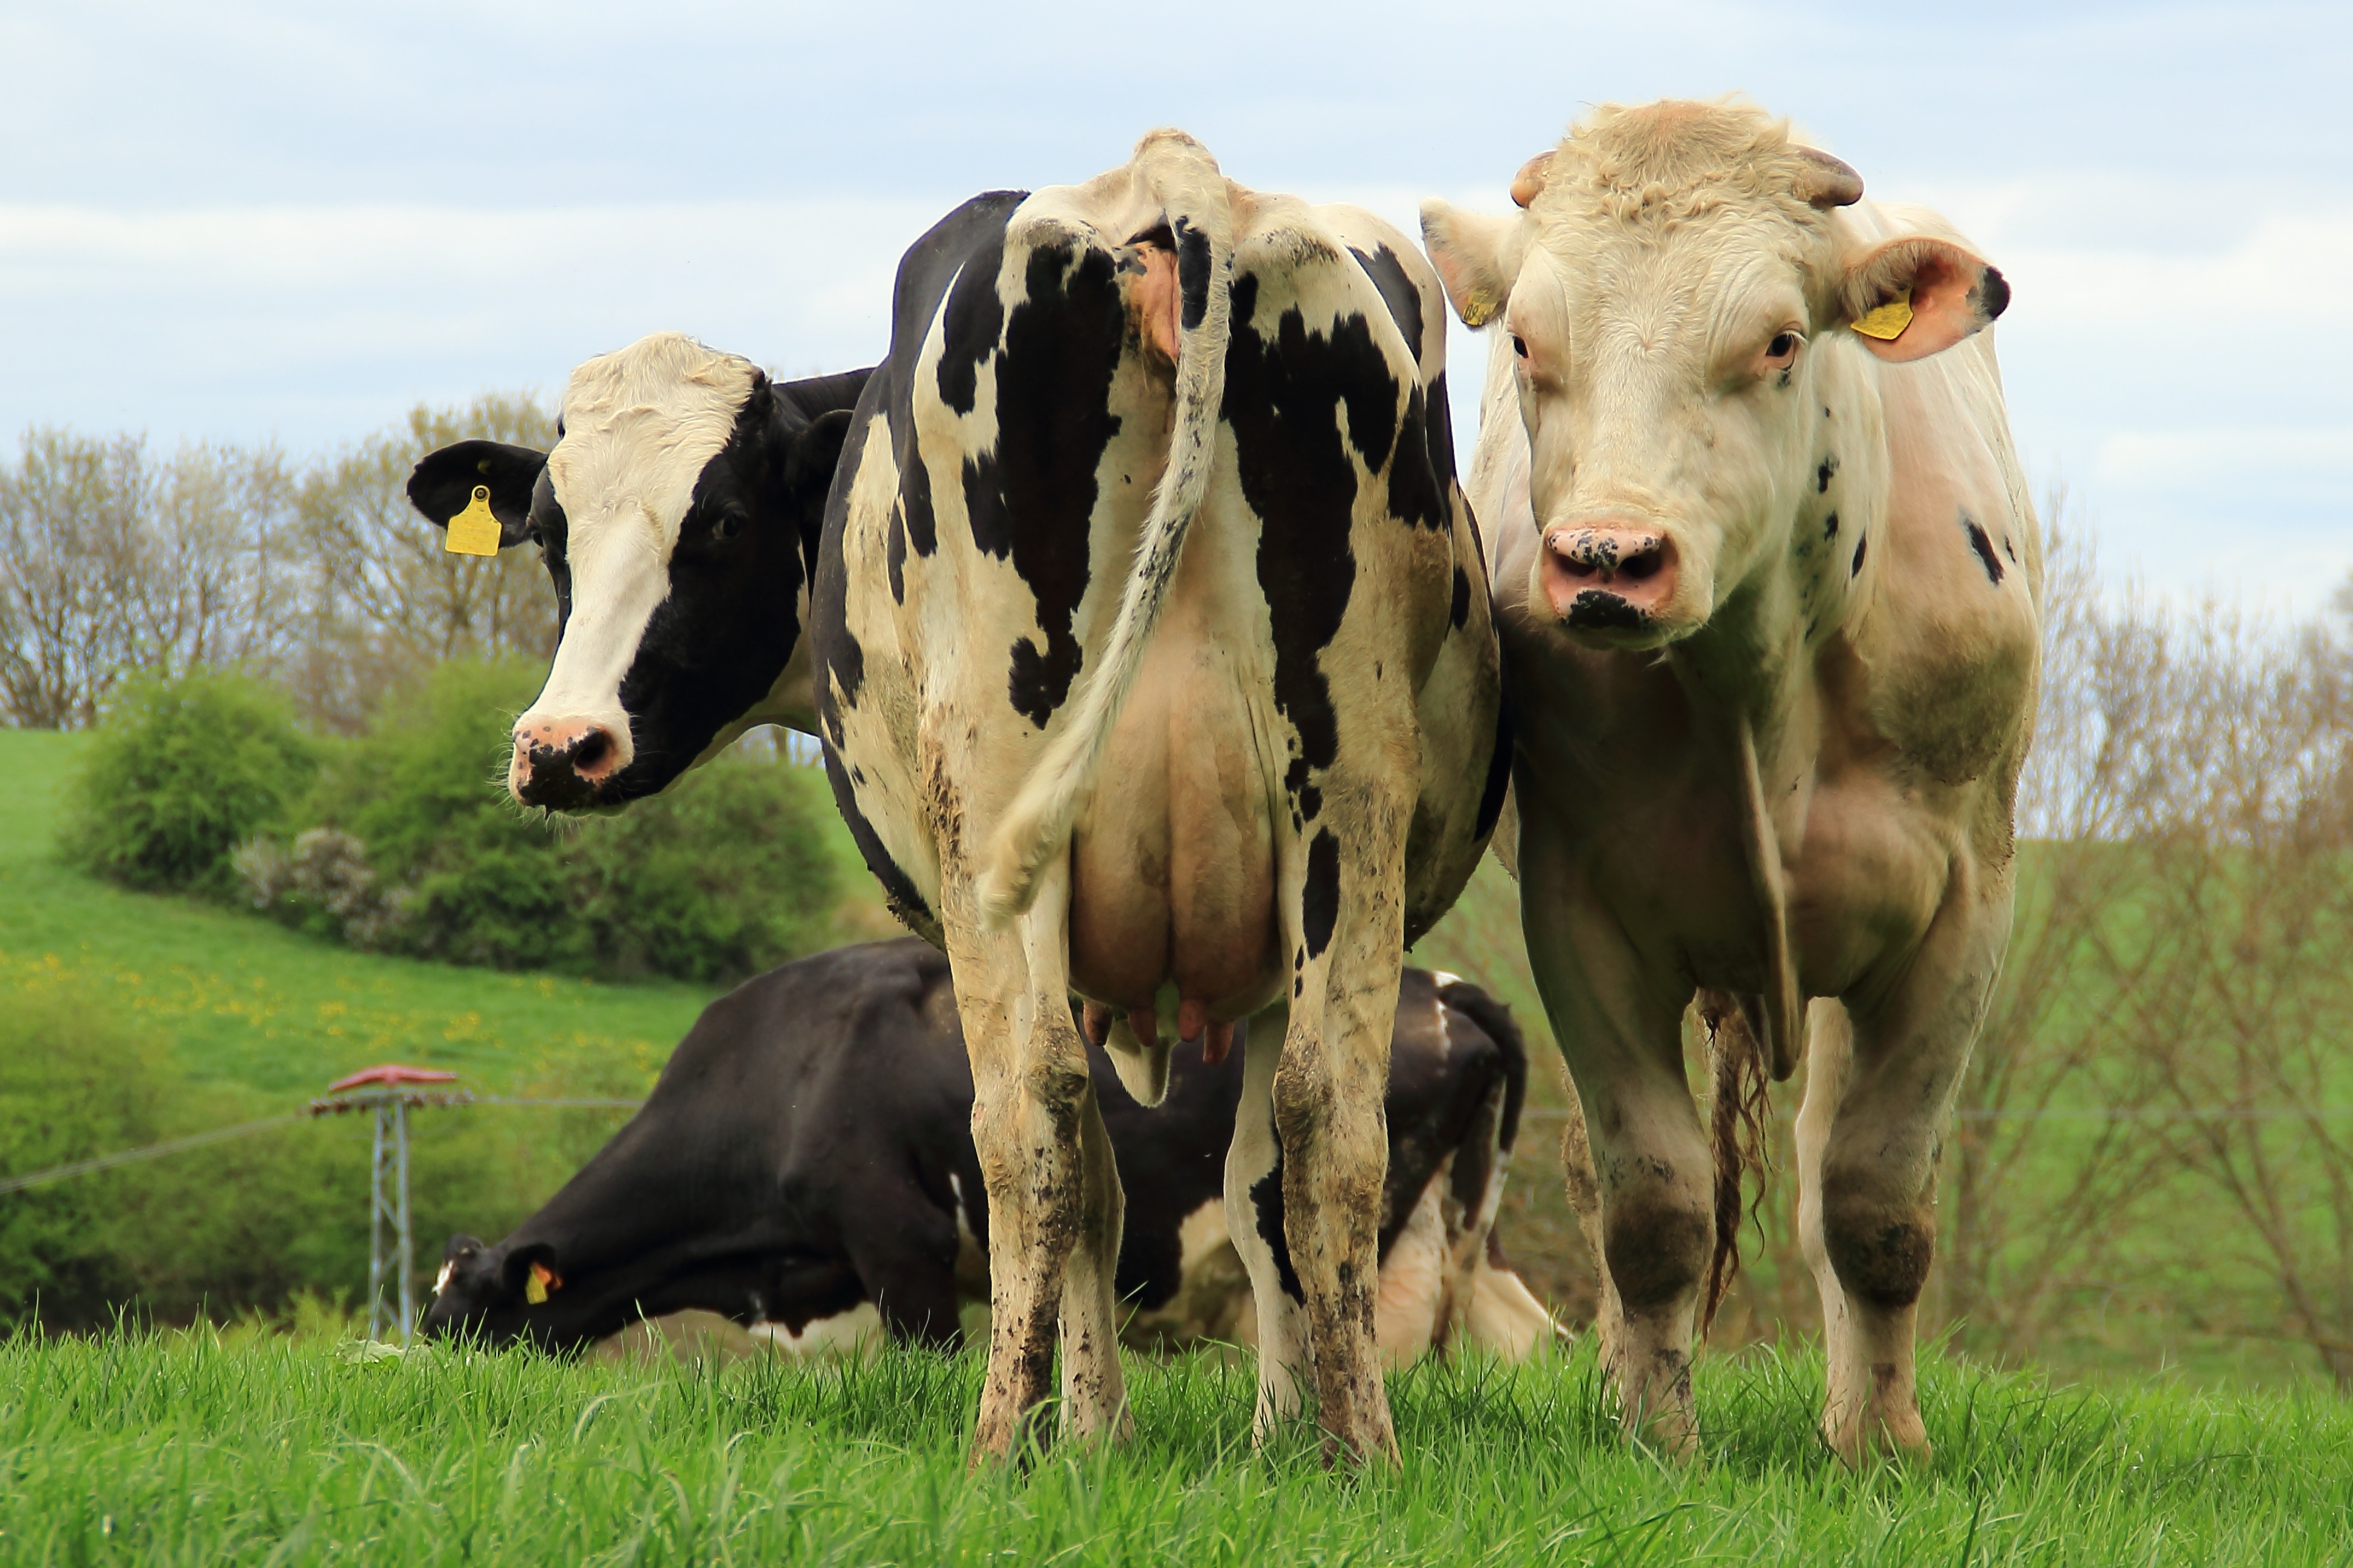
grass, field, farm, meadow, food, cow, cattle, herd, pasture, grazing, mammal, agriculture, cows, bull, grassland, vertebrate, pair, habitat, dairy cow, cattle like mammal